Viola Desmond

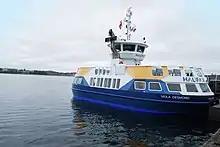
Launch of the Viola Desmond, a ferry operating in Halifax harbour

In 2010, Mayann E. Francis, Lieutenant Governor of Nova Scotia, unveiled a portrait of Desmond at Government House in Nova Scotia. The portrait is on permanent display in the ballroom.